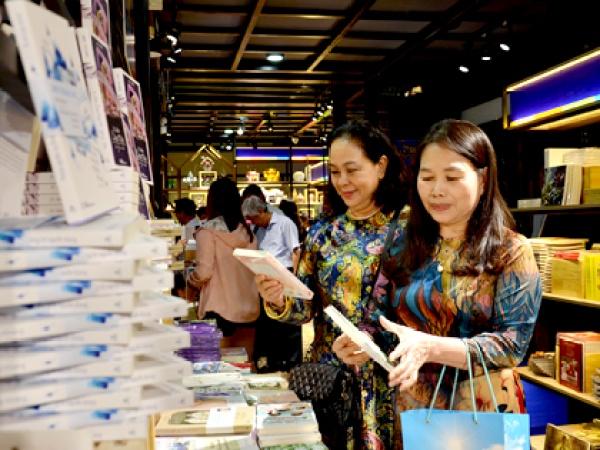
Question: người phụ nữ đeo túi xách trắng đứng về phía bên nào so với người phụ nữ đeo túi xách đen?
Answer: người phụ nữ đeo túi xách trắng đứng phía bên trái của người phụ nữ đeo túi xách đen